Mexican Syncretism

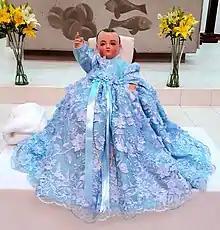
The Niñopa figure from Xochimilico

Xochimilco was a farming village in the Pre-Columbian age. Its main sources of farming was on chinampas. It was a village also that honored many gods such as Cihuacoatl and Mictlancihuatl. Purity was also very honored as they had legends about virgins that would appear in the village. In the la laguna de Tillan, there is a spring of water where the locals would place offerings of atole and tamales. The villages main devotion was to Tlaloc, who was the patron god of Xochimilco.